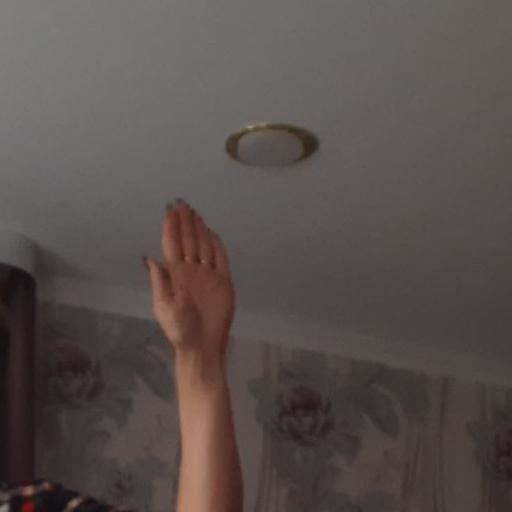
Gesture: stop